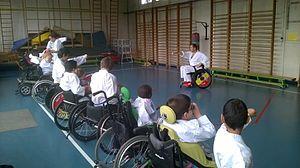
Avec un public d'enfants dits IMC
Le Para-karaté ou le handikaraté, est la variante du sport du karaté adapté aux personnes en situation de handicap. Ce sport de combat est en effet praticable par l'ensemble du faisceau des personnes à mobilité réduite, des personnes en situation de handicap mental ainsi que des personnes ayant un handicap visuel. Tous peuvent prétendre à l'exercer, qu'ils soient atteints d'un handicap de naissance ou acquis.